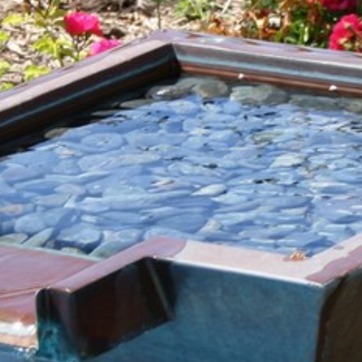
Material: water